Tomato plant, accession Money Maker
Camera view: bottom (45 deg); turntable rotation: 300 degrees
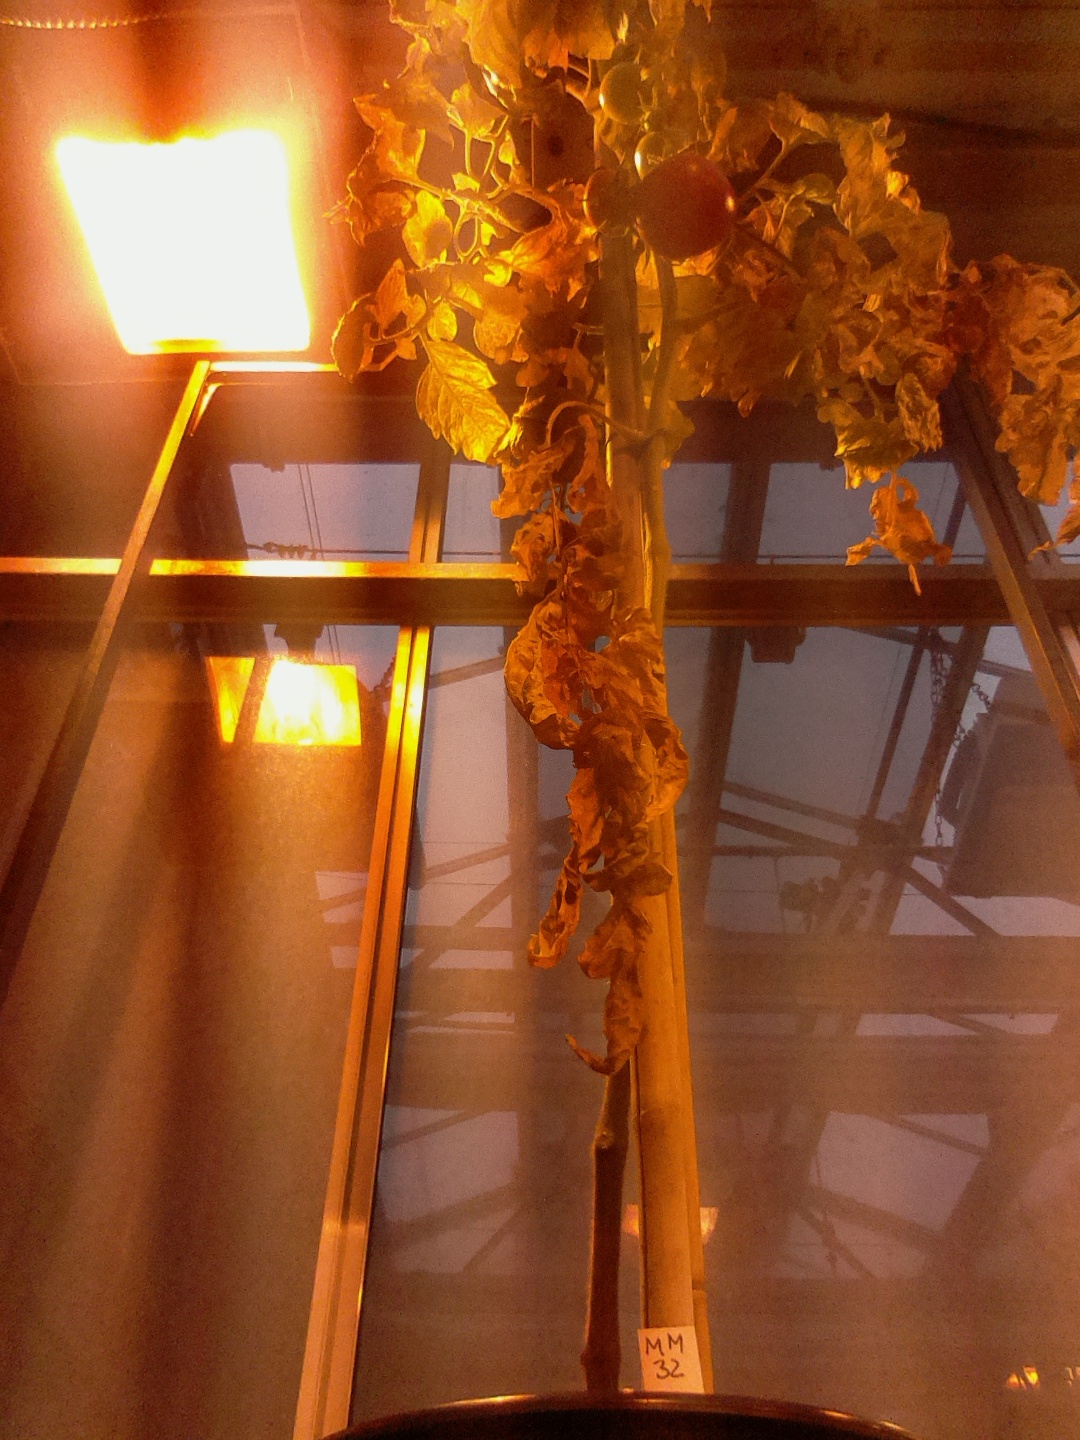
BBCH growth stage 85: 50%-60% of fruits show typical fully ripe color